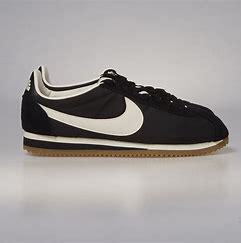
Brand: Nike
Model: Classic Cortez Nylon